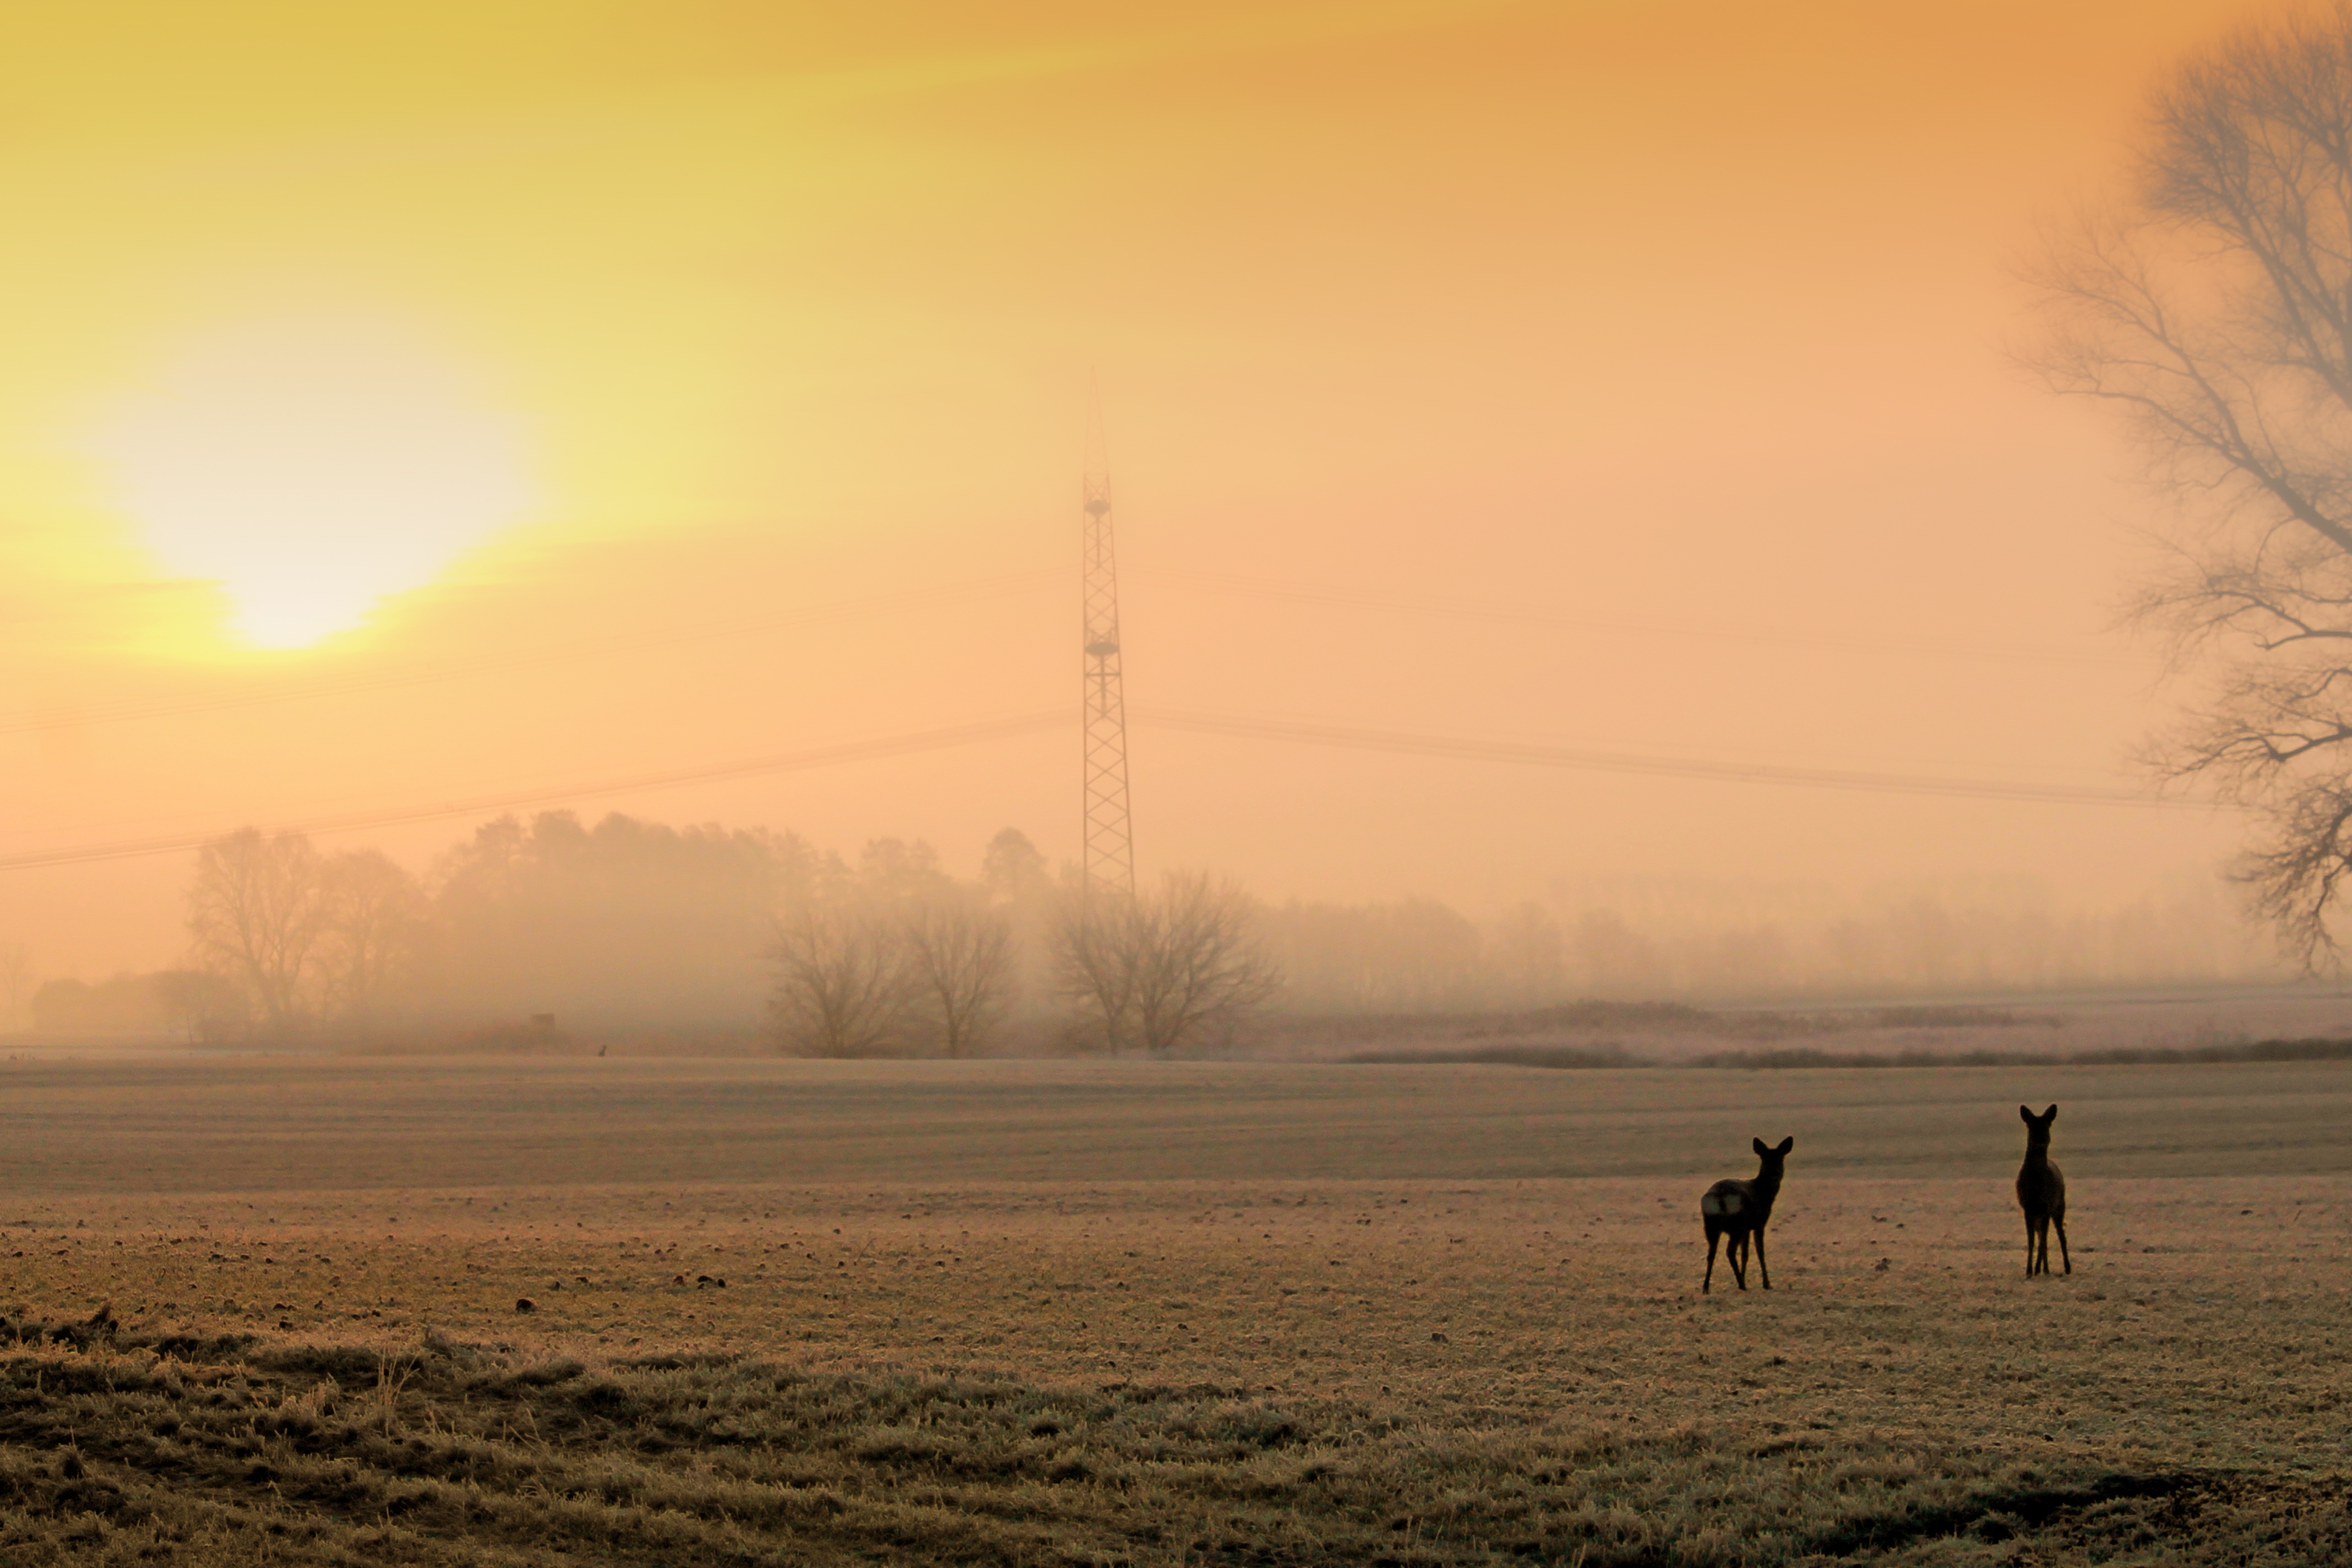
landscape, nature, horizon, winter, cloud, sun, fog, sunrise, sunset, mist, field, prairie, sunlight, morning, wind, dawn, dusk, deer, evening, haze, savanna, plain, skies, morgenstimmung, morning hour, morning mist, morgenrot, rural area, prettin, natural environment, atmospheric phenomenon, elbaue